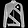
Label: Coat